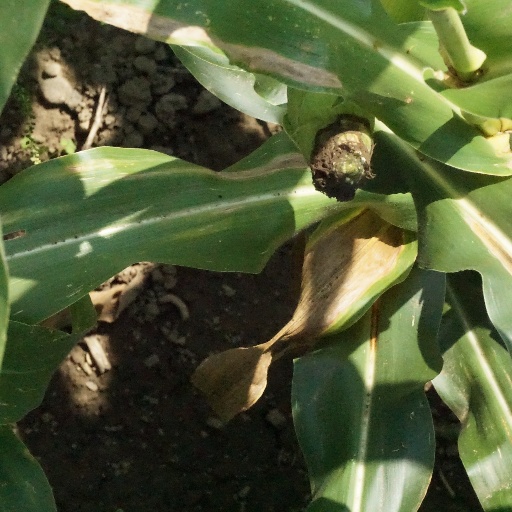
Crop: maize; corn